Mangrove swallow

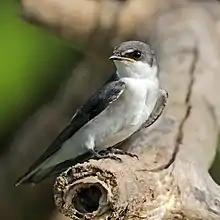
Immature, Panama

The mangrove swallow (Tachycineta albilinea) is a passerine bird in the swallow family that breeds in coastal regions from Mexico through Central America to Panama. It has blue-green upperparts, blackish flight feathers, a white rump, a black tail, and white underparts. It can be identified by the white streak, the white line near its eye, which only occurs in two other species of "Tachycineta": the violet-green swallow and the white-rumped swallow. The sexes, although similar in plumage, differ slightly in size. The juveniles have grey-brown upperparts and white-washed underparts. This swallow's song is generally described as a soft trilling, with a rolled "jeerrt" call, and a sharp alarm note.